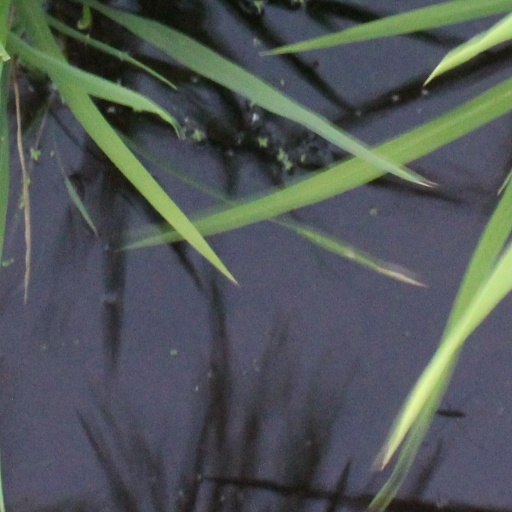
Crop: rice